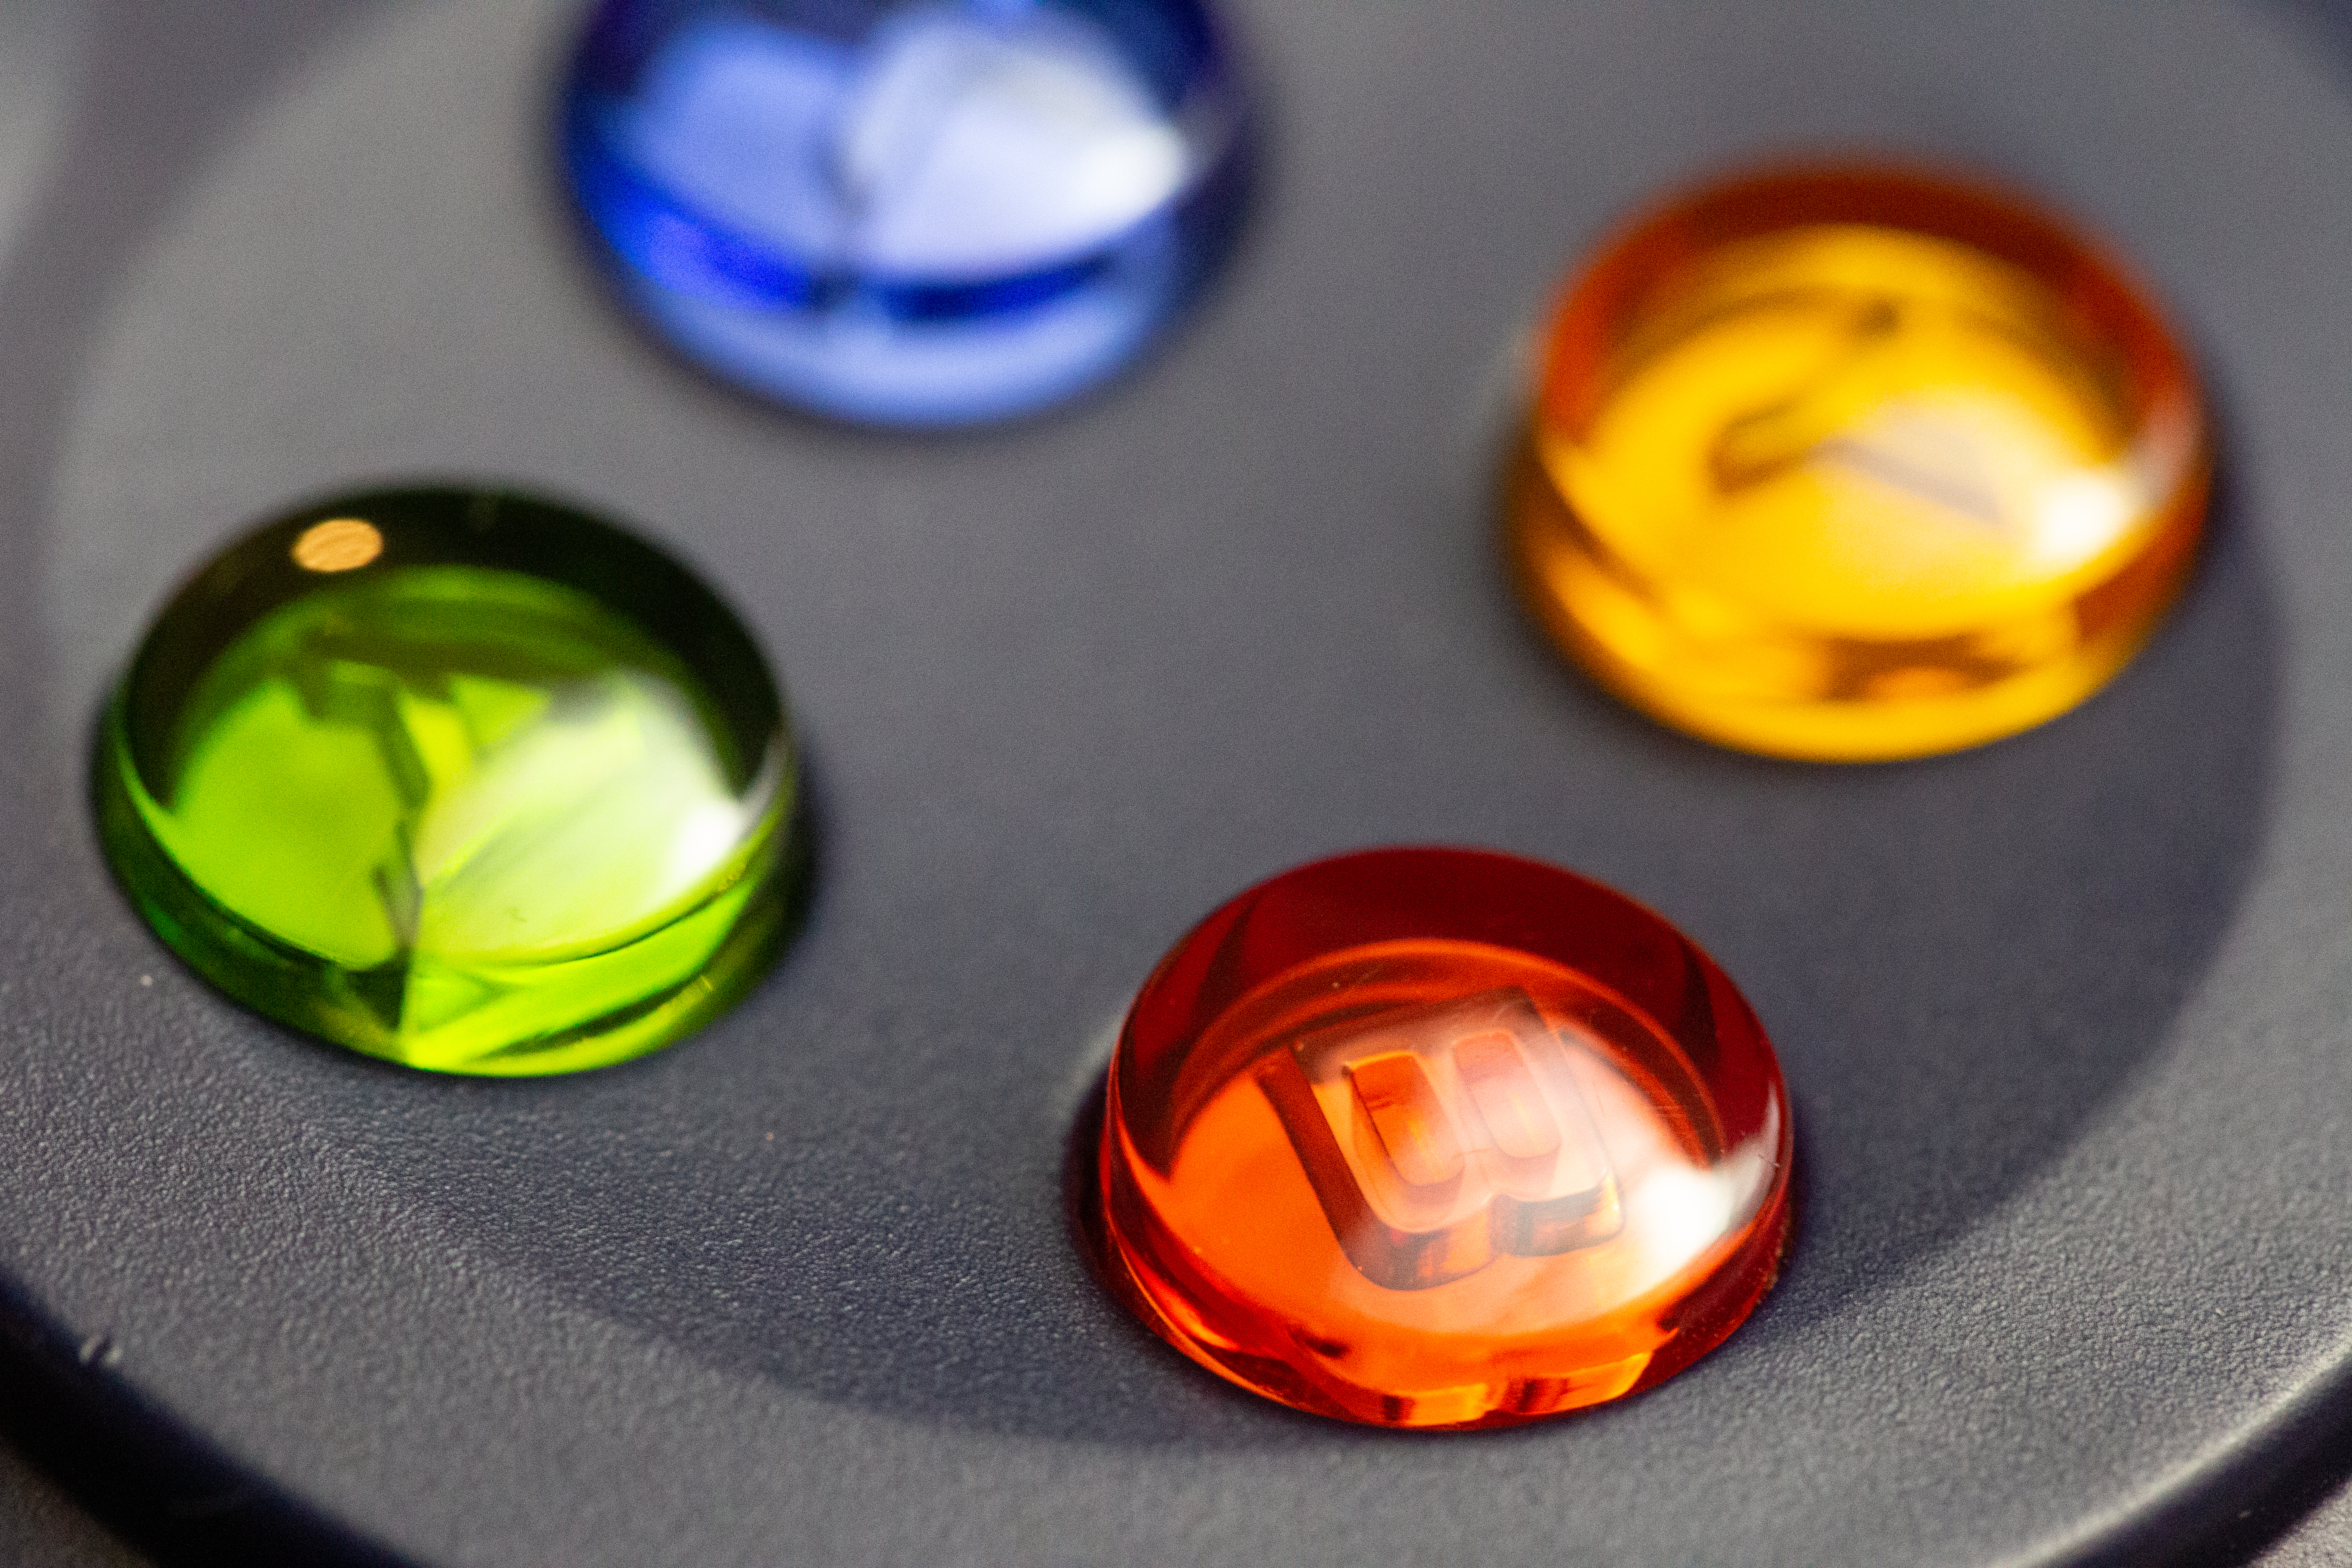
light, yellow, orange, amber, glass, close up, pill, automotive lighting, technology, toy, circle, marble, electronic device, macro photography, fashion accessory, games